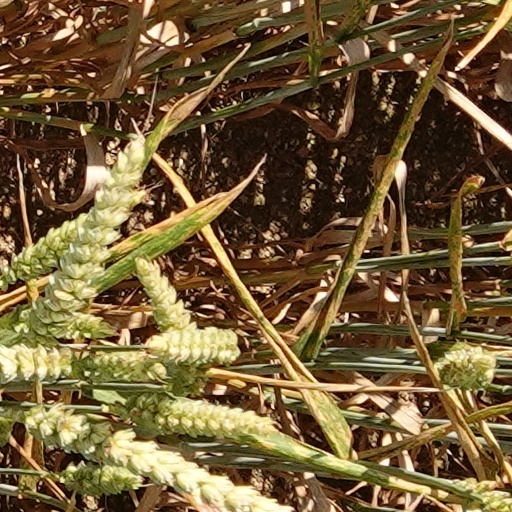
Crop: wheat